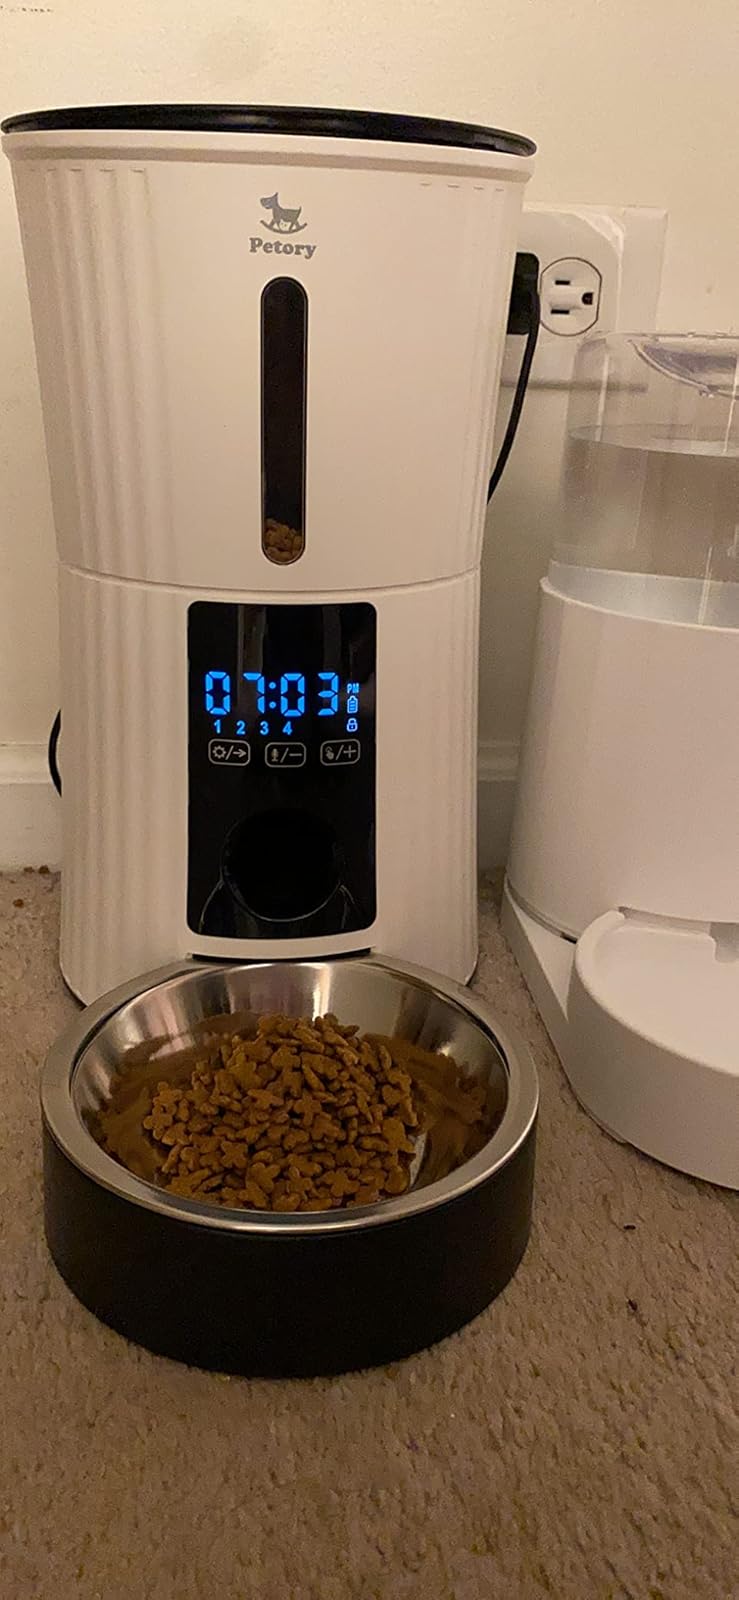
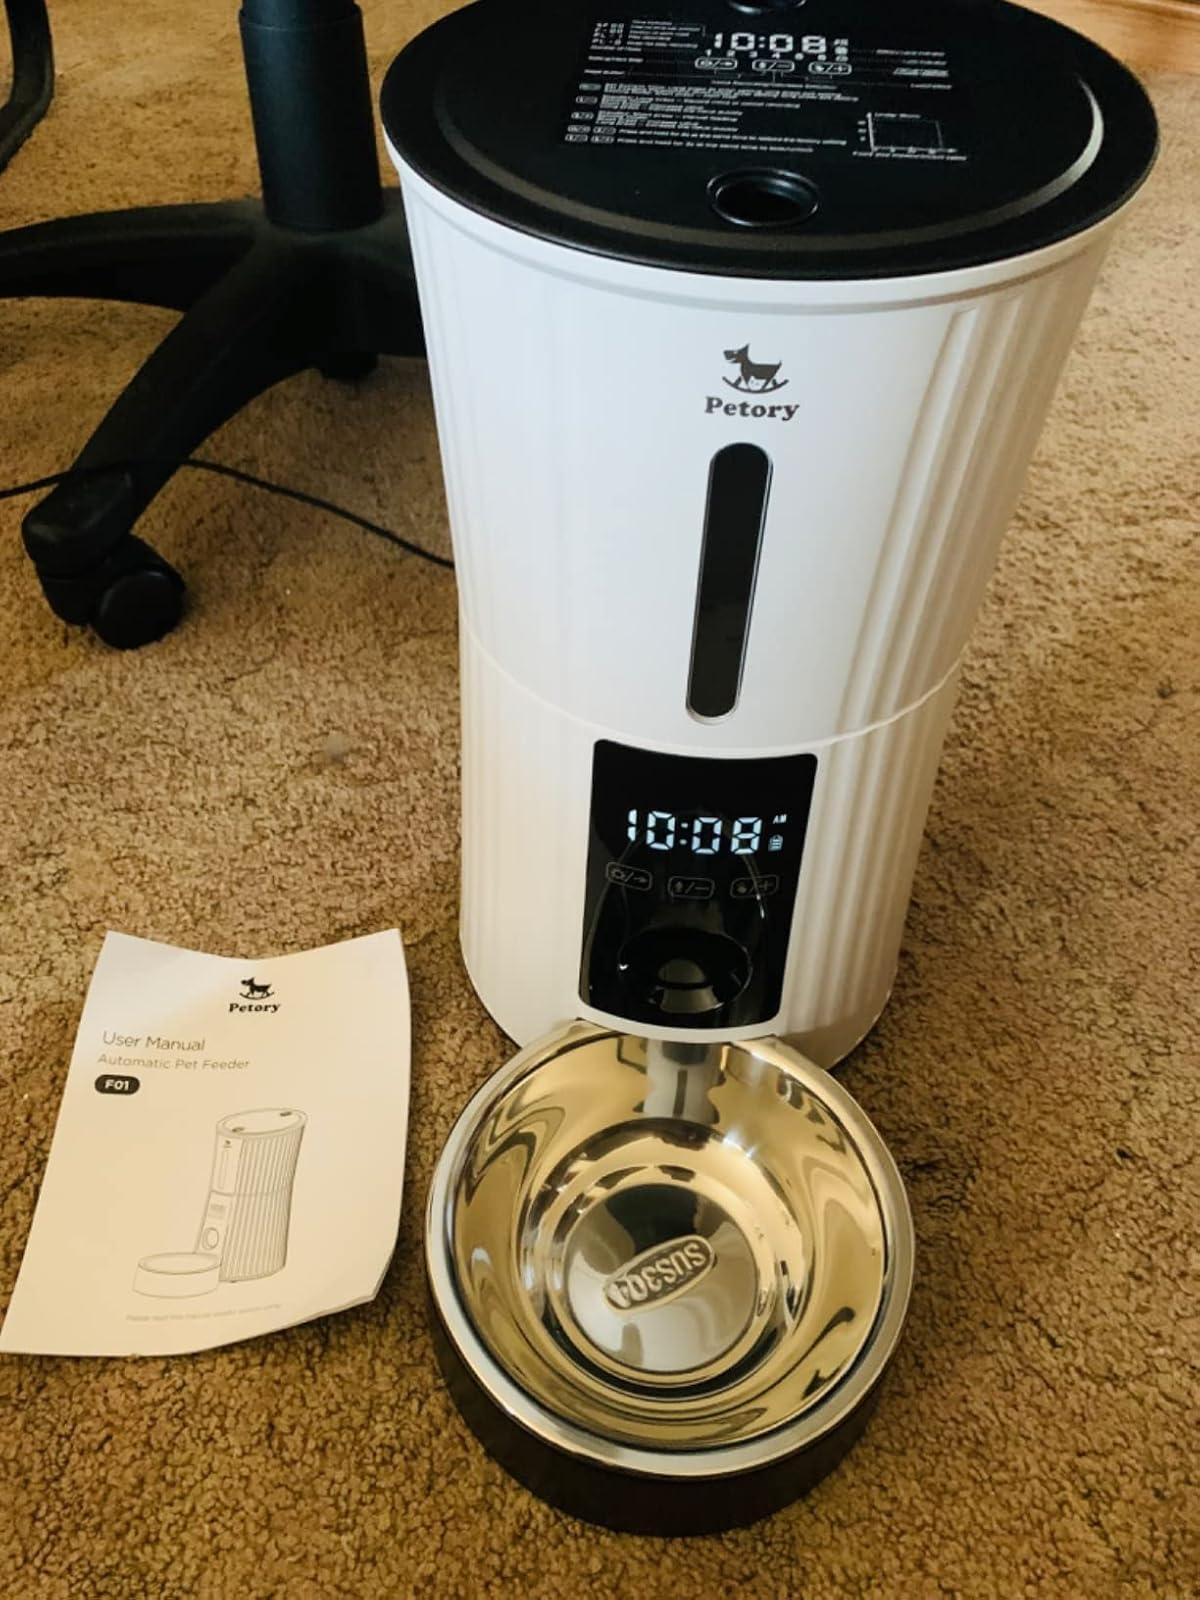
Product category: items_feeder
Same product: yes